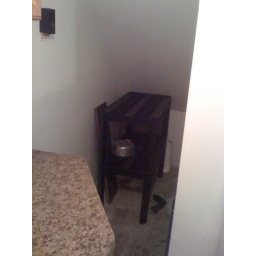
basement kitchenette w/view under stairs (black box is 220V hookup for stove or dryer)